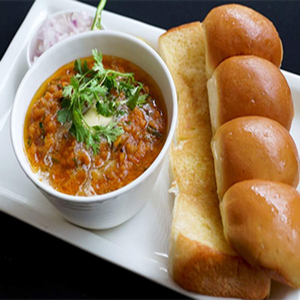
Dish: pavbhaji